Alhaurín el Grande

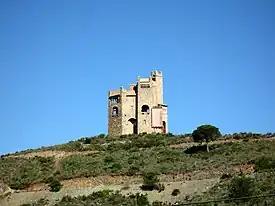
Alhaurín el Grande

In the municipality traces of different civilizations have been found, from the oldest to abundant Roman and Moorish remains. The municipality of Alhaurín el Grande has seen the history of Phoenicians, Greeks, Romans, Visigoths and Arabs that have settled nearby.